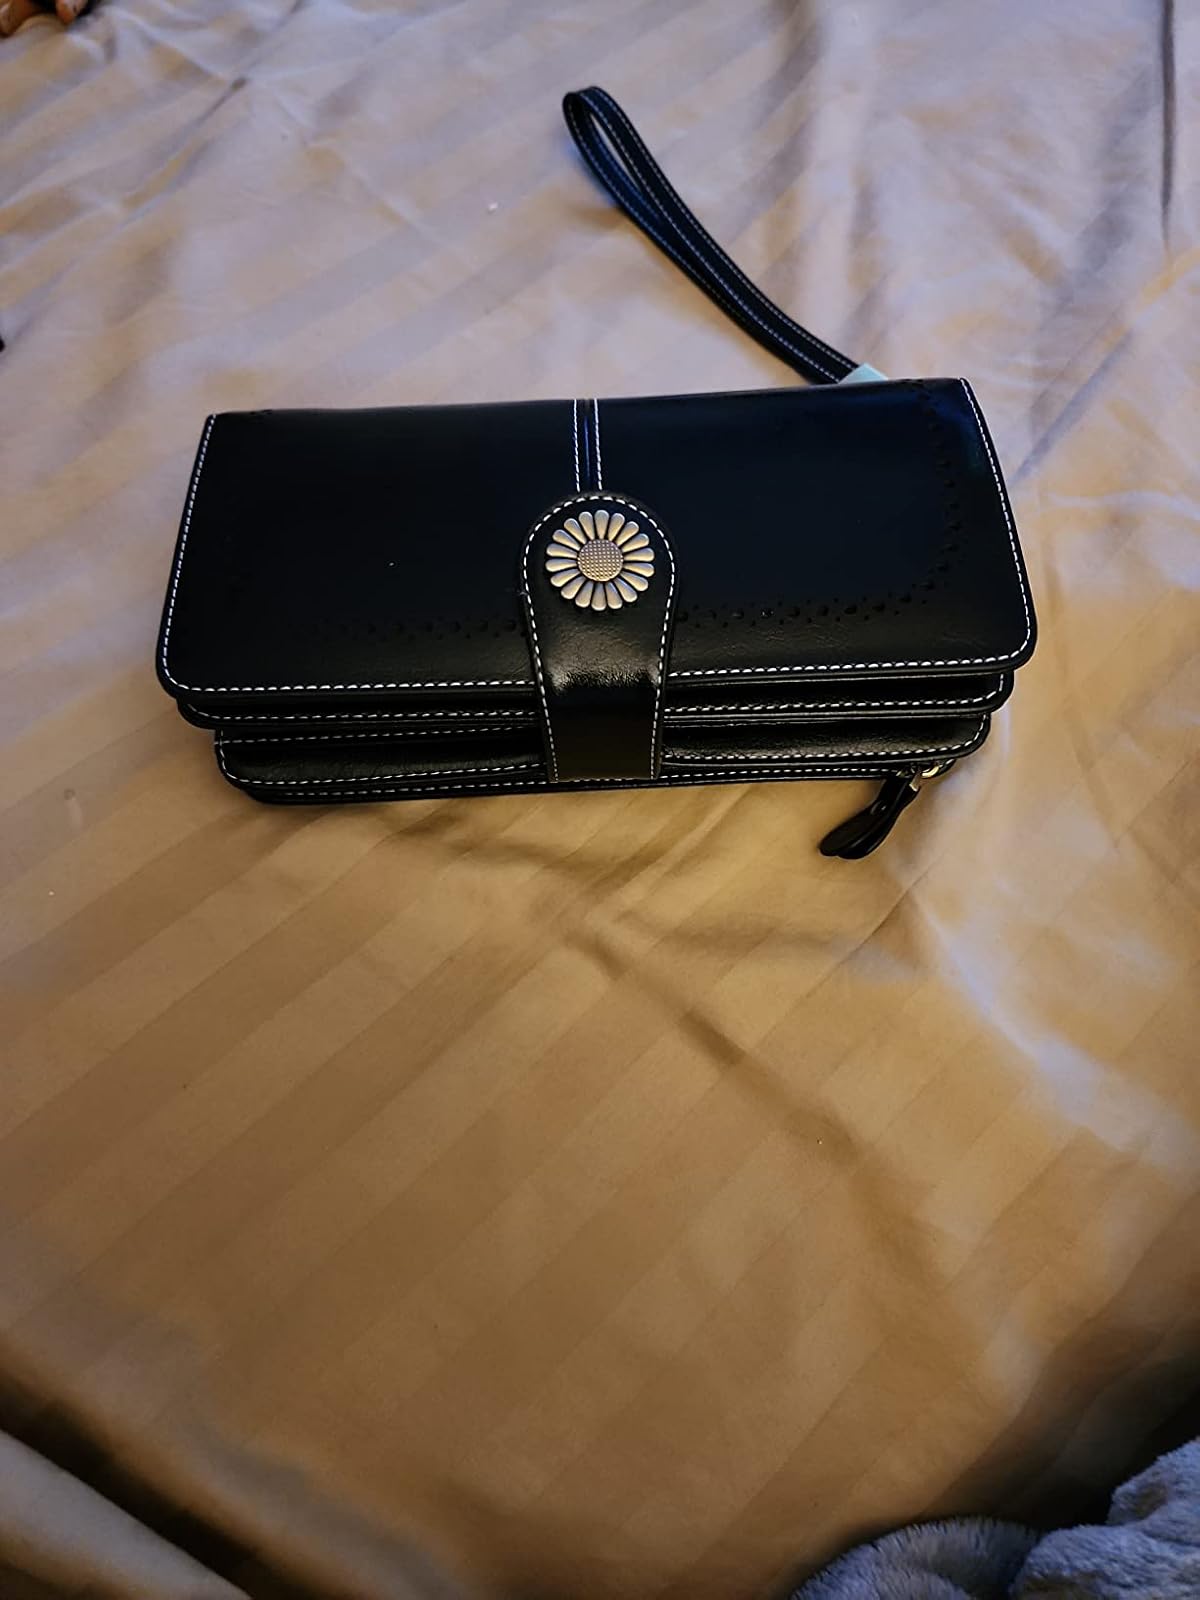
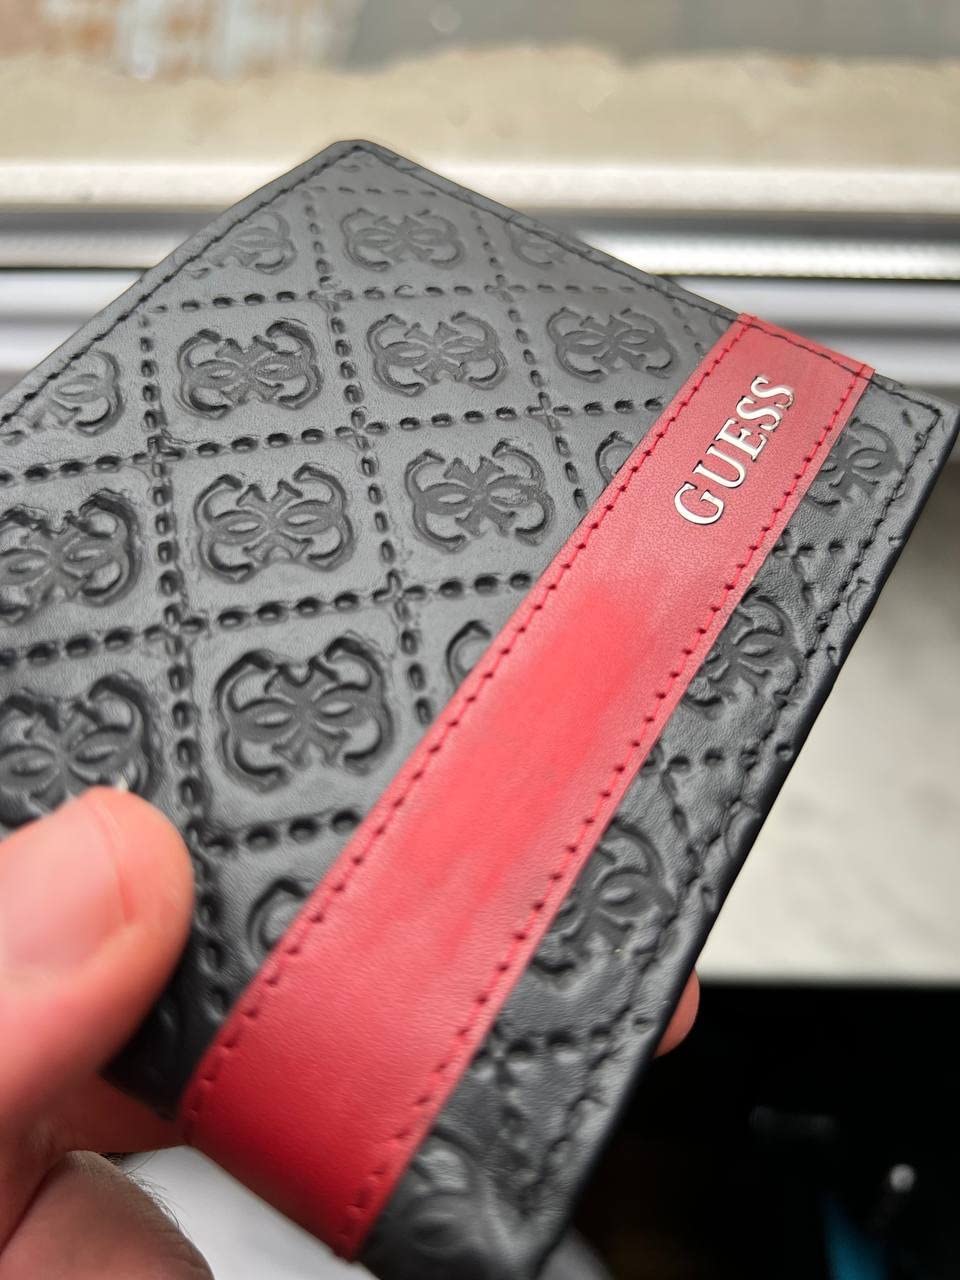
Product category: accessories_wallet
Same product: no